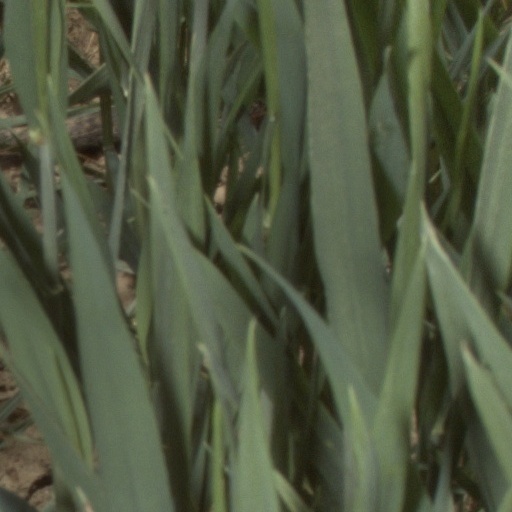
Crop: wheat